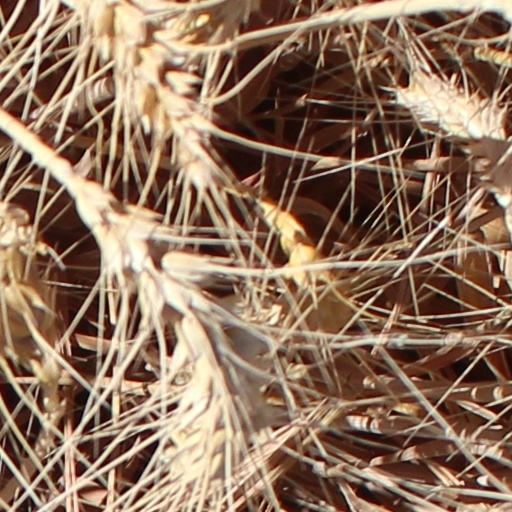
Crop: wheat